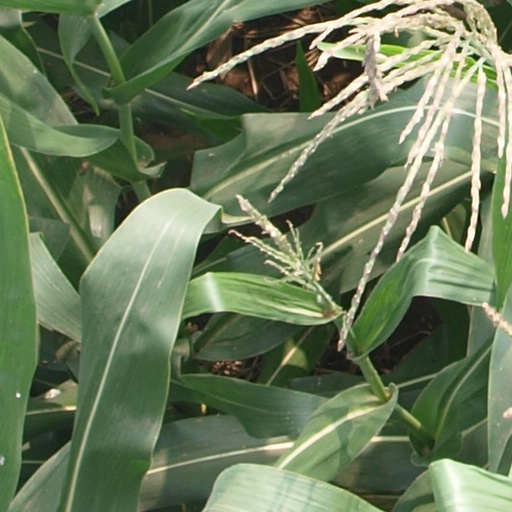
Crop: maize; corn